J. White Guyn

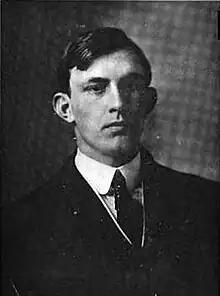
Guyn at Kentucky in 1906

Joel White Guyn Jr. (April 23, 1883 – April 15, 1953) was an American college football coach and city engineer. He served as the head football coach at Kentucky State College—now known as the University of Kentucky—from 1906 to 1908, compiling a record of 17–7–1. Guyn was the city engineer of Lexington, Kentucky, for 31 years.